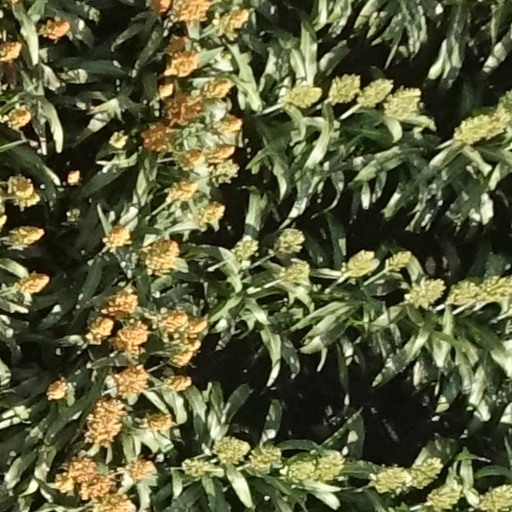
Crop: sorghum